United States embargo against Cuba

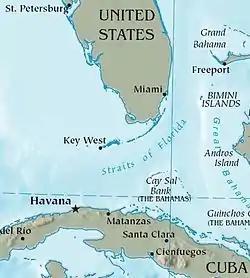
Cuba is 90 miles (145 kilometers) south of Florida, 2006

In July 2021, under President Joe Biden, the U.S. imposed sanctions on Cuba's domestic police force and on two of Cuba's leaders in response to political violence related to the 2021 Cuban protests. Cuba attempted to embargo the U.S. by banning U.S. cash deposits at Cuban banks in 2021 but had to reverse the ban due to economic distress in 2023. The U.S. government eased select financial sanctions against companies that serve Cuban interests but have no link to the Cuban government in 2024. President Biden authorized additional sanctions against Cuba during the 2024 Cuban protests which caused further diplomatic strain with Cuba's president Miguel Díaz-Canel. President Díaz-Canel was joined by former president Raúl Castro in a protest with "tens of thousands of Cubans" against the U.S. embargo in December following the re-election of President Trump.